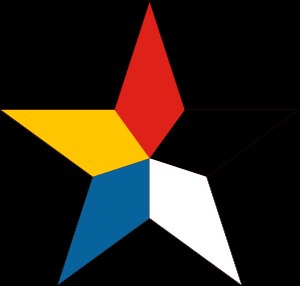
Krigsherre-tiden / Udviklingen i nord
Dette militære symbol havde som grundlag "De Fem Racer I En Union"-flaget.
Krigsherre-tiden betegner de år under den kinesiske borgerkrig, fra 1916 til 1928, da landet var opdelt mellem forskellige krigsherrer, hvilken splittelse vedvarede i hele den periode, hvor den nationalistiske regering formelt havde magten på det kinesiske fastland, og som omfattede regionerne Sichuan, Shanxi, Qinghai, Ningxia, Guangdong, Guangxi, Gansu, Yunnan og Xinjiang.